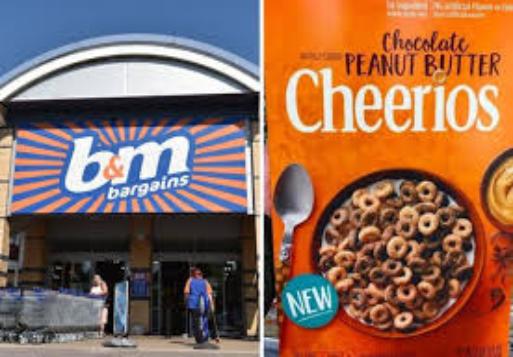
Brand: Chocolate Cheerios
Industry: Food